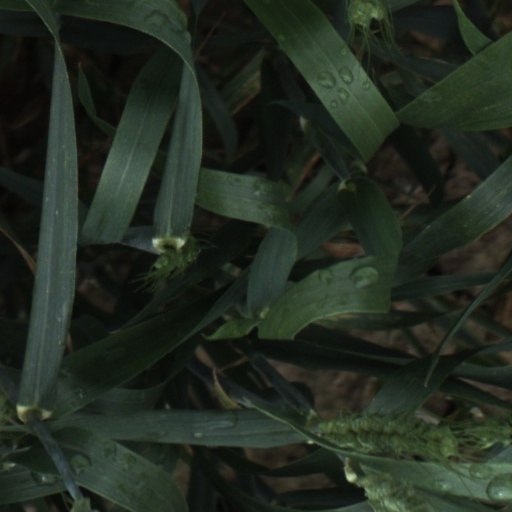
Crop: wheat